Prodeinotherium

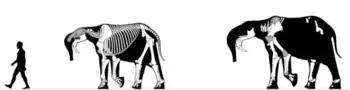
Skeletal reconstructions of "P. bavaricum" female (left), male (right)

Deinotheres such as "Prodeinotherium" have a muscle attachment for a trunk-like structure. However, instead of an elephant-like trunk, the appendage was more muscular and similar to a tapirs snout. Within the evolution of Deinotheriidae, the paired "tongs" arrangement consisting of upper and lower incisors possessed by earlier Proboscideans was lost.